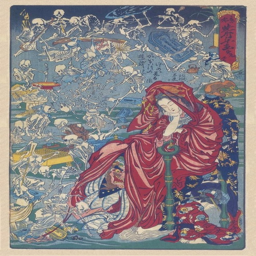
visions of the dead in art